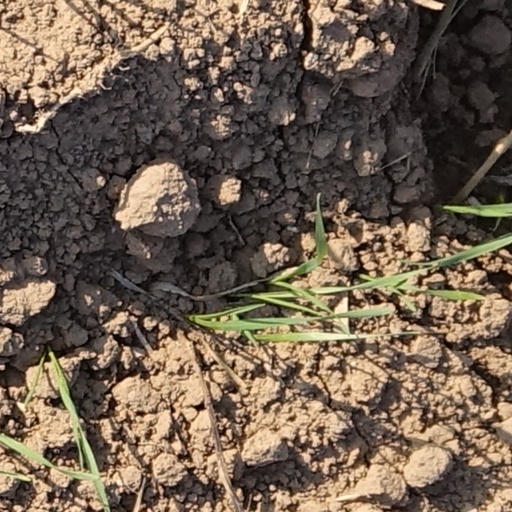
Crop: wheat